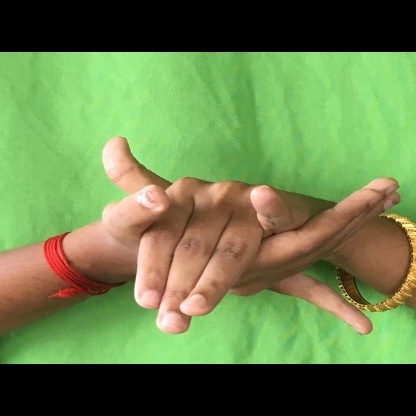
Mudra: Kurma